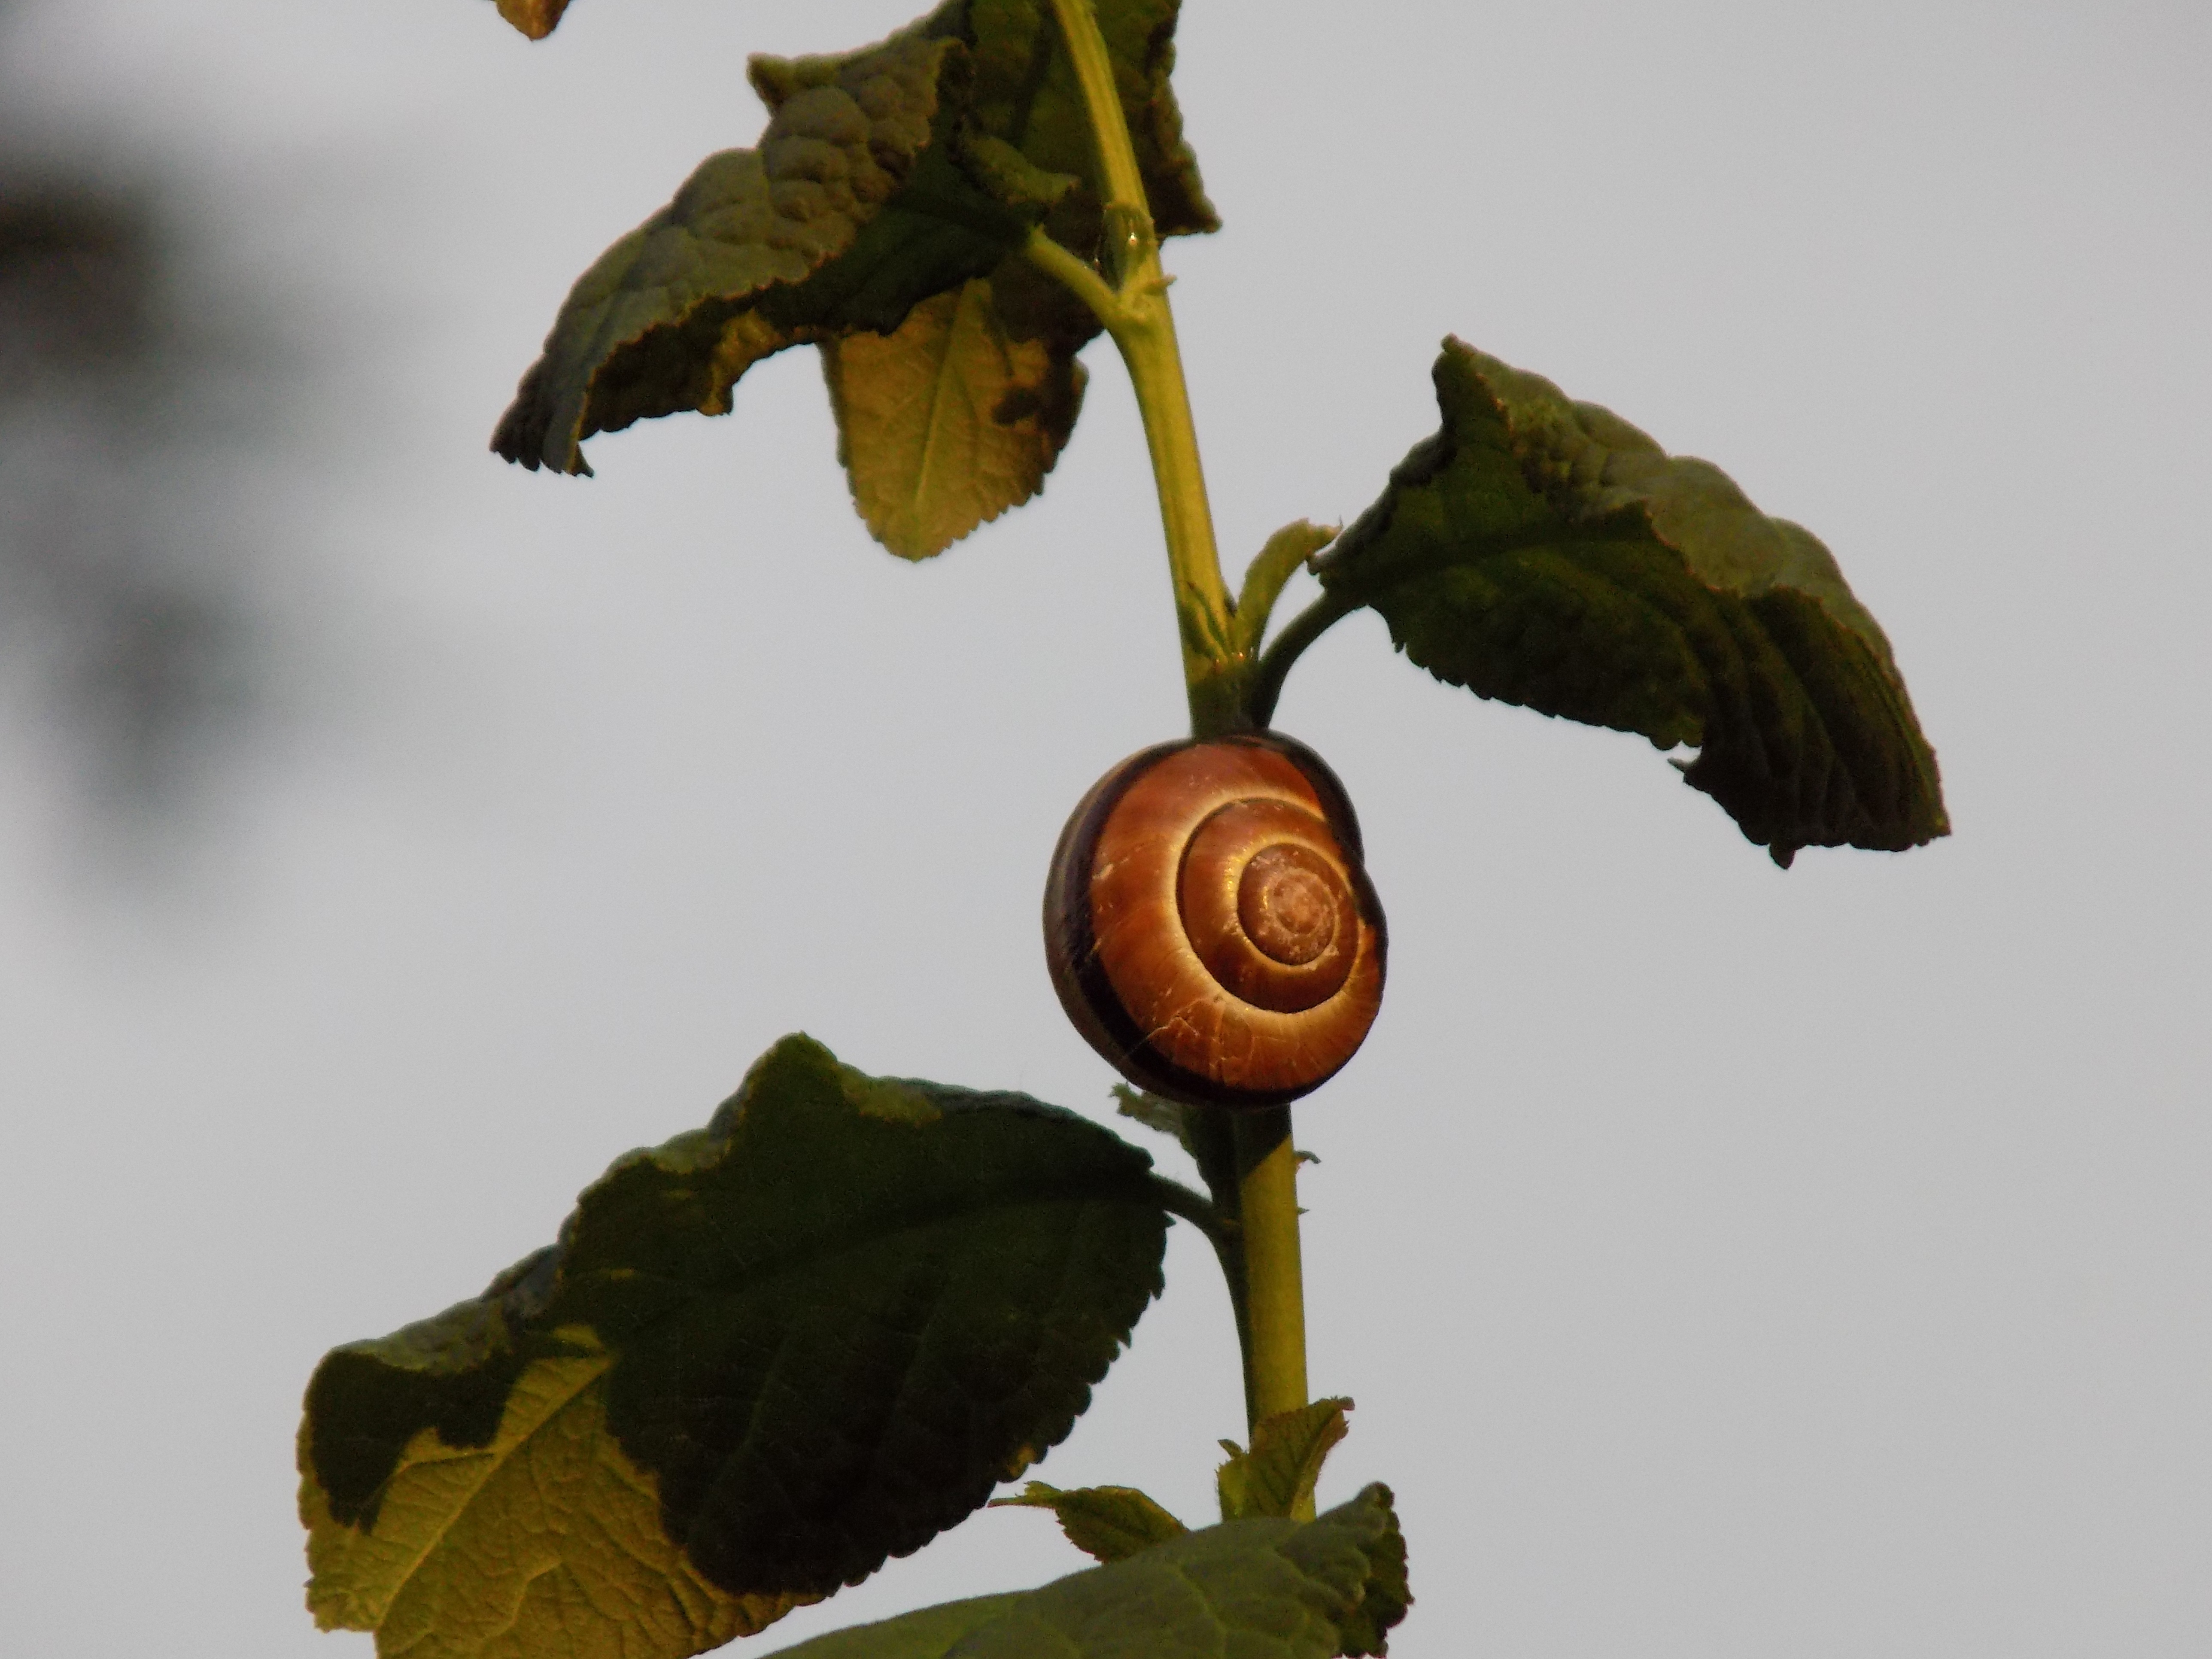
tree, nature, branch, plant, leaf, flower, green, produce, autumn, botany, reptile, yellow, flora, season, fauna, shell, close up, mollusk, snail, macro photography, slowly, flowering plant, plant stem, land plant